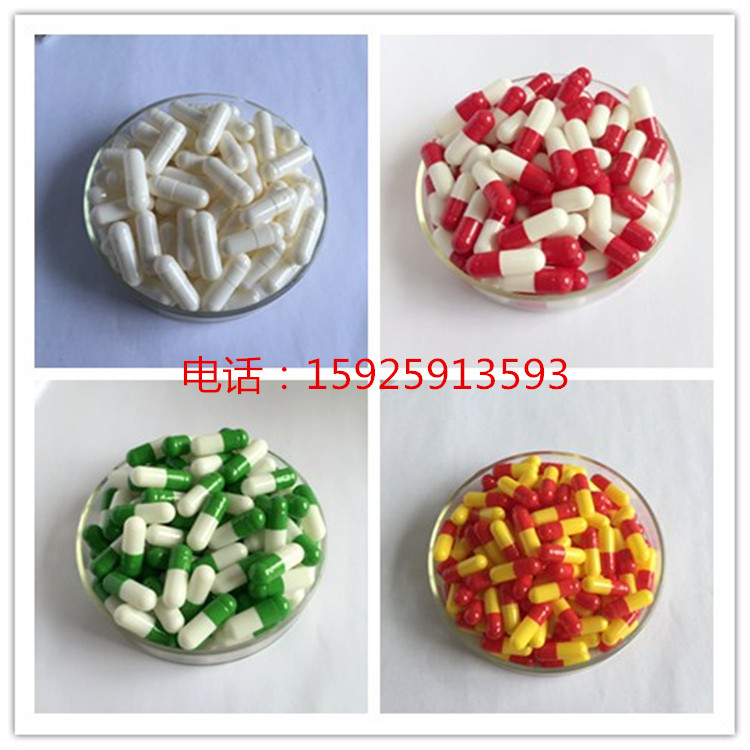
Label: plastic